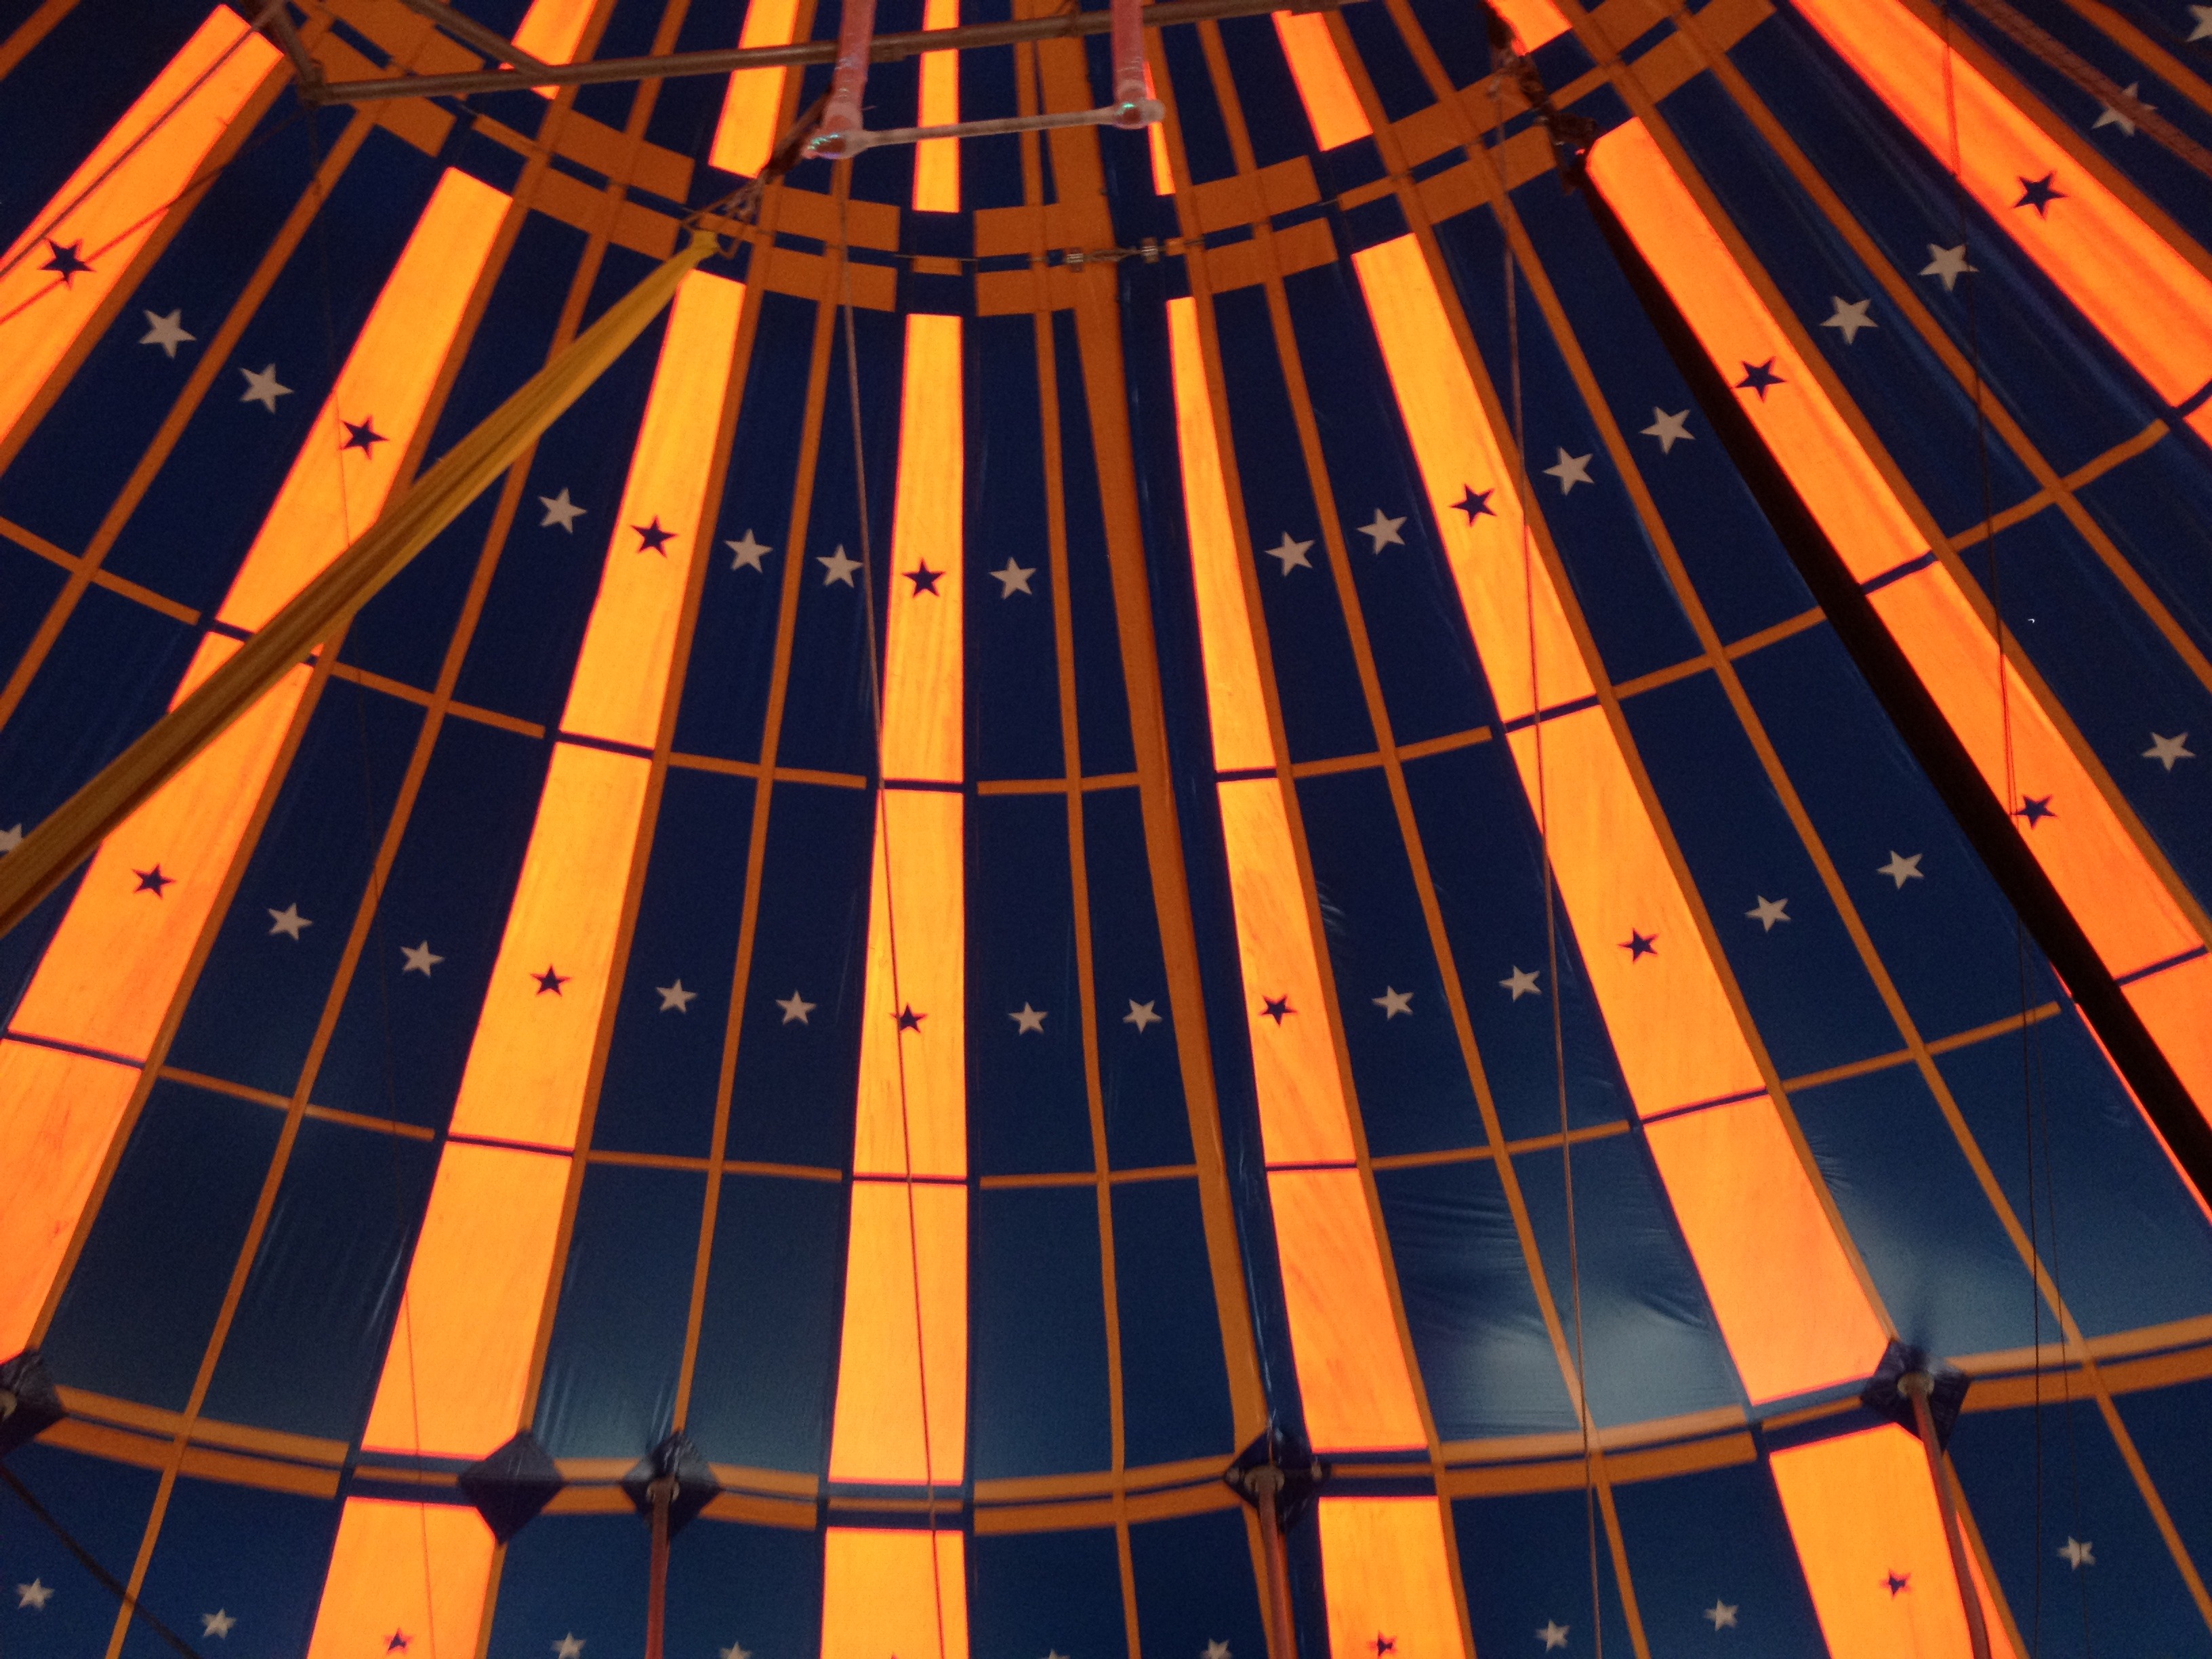
light, sunlight, pattern, line, reflection, carnival, color, show, blue, lighting, circle, design, performance, symmetry, event, dome, circus, shape, top, entertainment, canvas